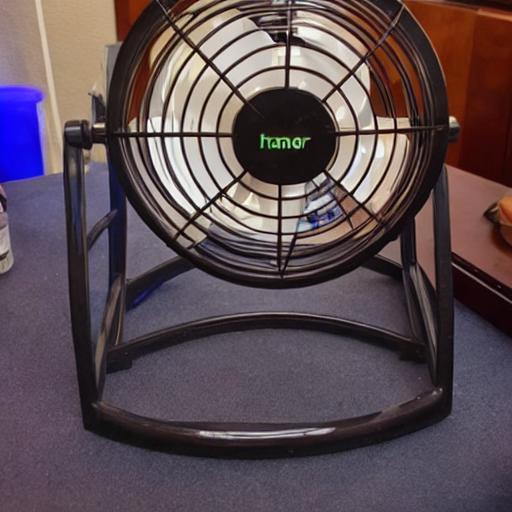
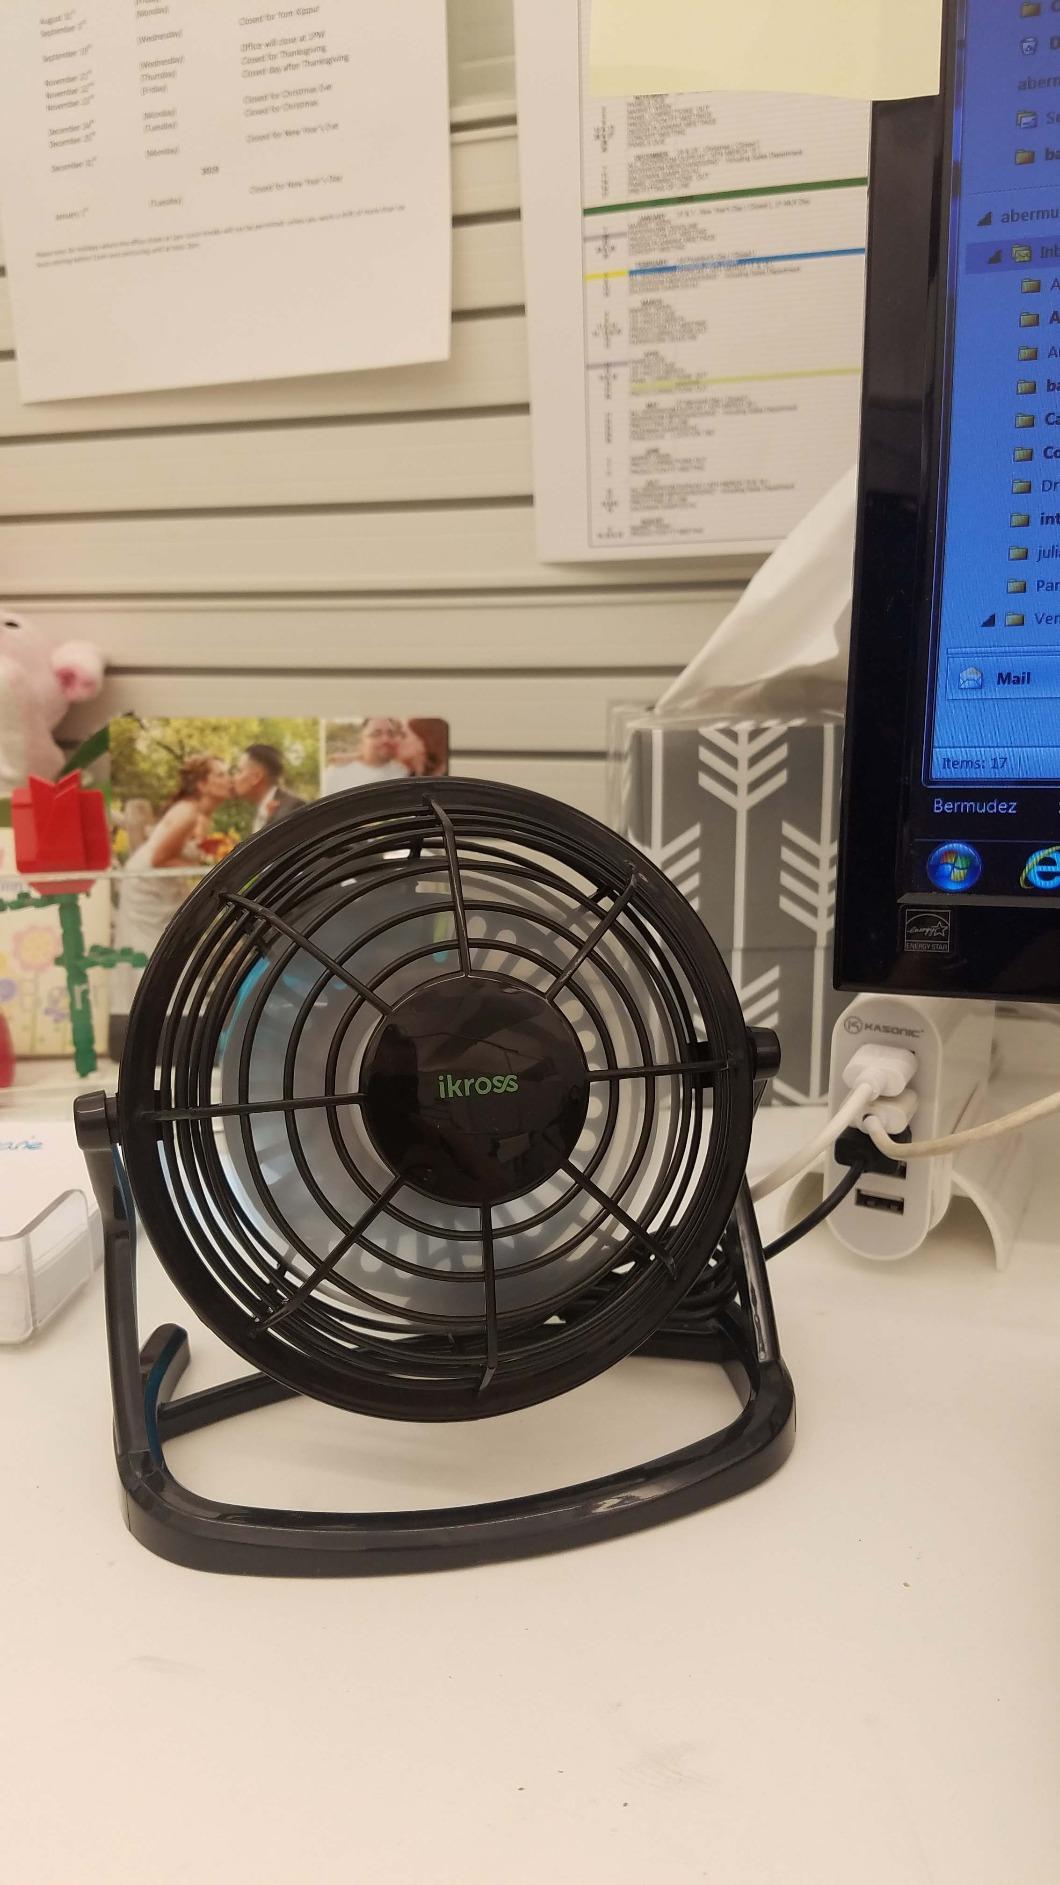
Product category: fan
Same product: no